Hossein Ali Mirza

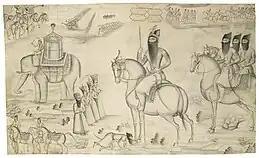
Ritual of Greeting of Fath-Ali Shah (the front horse rider) by Hossein Ali Mirza. Unknown artist, , Hermitage Museum.

Along with Mazandarani musketeers, Ali Mirza had troops of common tribes including Khamseh, but they were not always loyal. For example, Wali Khan Mamassani and his men robbed travellers on the roads throughout Fars even though he had an alliance through marriage between his daughter and Ali Mirza's son, Timur Mirza. Shiraz was beset by high taxes, poor public safety, and fatwas from "Ulama" that caused a large amount of violence against Jews. Meanwhile, Ali Mirza increased his influence in the Persian Gulf; he was effectively independent from the government of Hajji Mohammad Hossein Isfahani and negotiated to rent Bushehr ports to the British. In 1827 he had a conflict with Oman which ended peacefully.